Larries

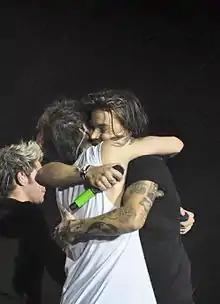
Hug between Styles and Tomlinson at a 2015 concert, which became a "prized Larry Stylinson moment"

Larries believe that Tomlinson and Styles are or were in a romantic relationship. The core evidence cited by proponents of the conspiracy typically consists of video clips that they interpret as showing romantic gestures, such as glances, touches, or other interpersonal interactions. These videos, sometimes turned into gifs on platforms like Tumblr or gathered into compilations on platforms like YouTube, make an impact on the viewer through repetition. A hug between Styles and Tomlinson at a 2015 concert became a "prized Larry Stylinson moment" by the way fans shared differently angled photographs of the moment, including it as a highlight in videos, and used it as inspiration for fan art and fan fiction. Other beliefs include that Tomlinson and Styles are closeted mainly because of their management company, Modest Management, who controlled their social media. In this narrative, Modest promoted masculine pictures of the pair, made Styles the "womanizer", contractually forbade the pair from being out as gay, and provided both men with fake girlfriends.